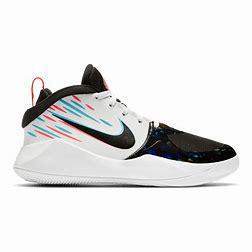
Brand: Nike
Model: Team Hustle D 9